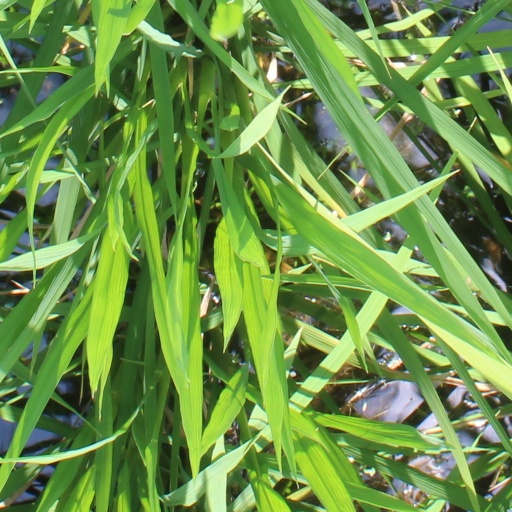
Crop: rice